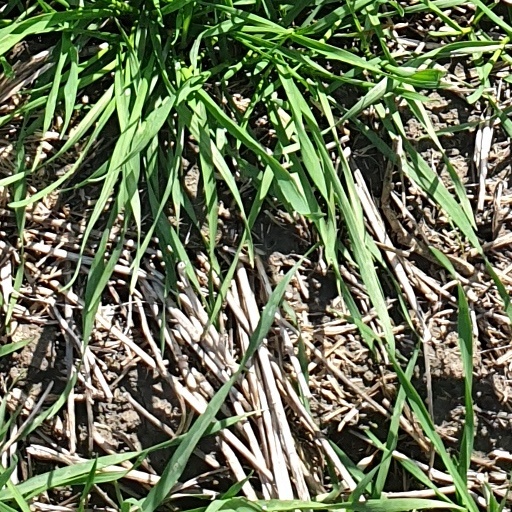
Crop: wheat